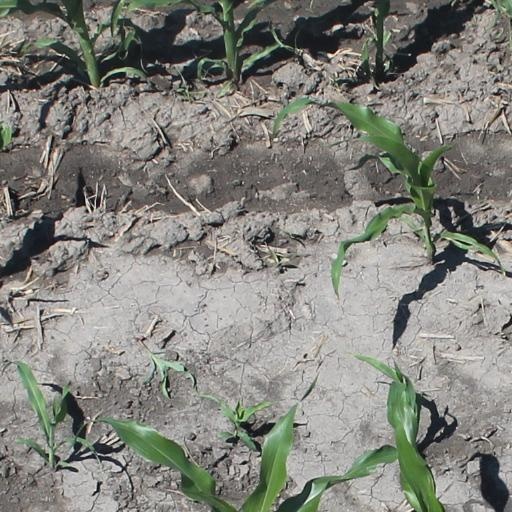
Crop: maize; corn